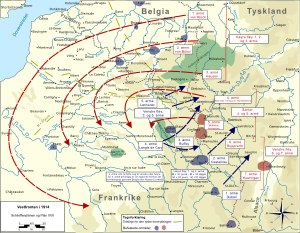
Schlieffenplanen
Kort over gennemførelse af Schlieffenplanen
Schlieffen-planen var en plan, som dannede grundlag for de tyske militære operationer ved udbruddet af 1. verdenskrig, udarbejdet af Alfred Graf von Schlieffen. Planen skulle løse problemet med en tofrontskrig for Tyskland.